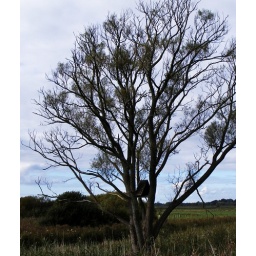
calton marshs nice tree with built in owl box